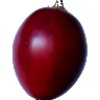
Label: tamarillo